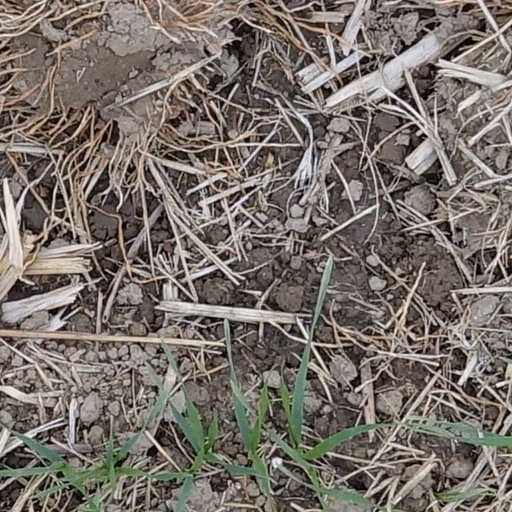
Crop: wheat